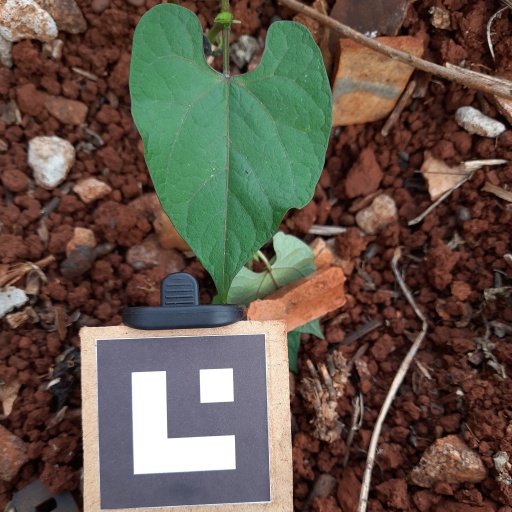
Observations: wavy surface, no eating holes, under sunlight